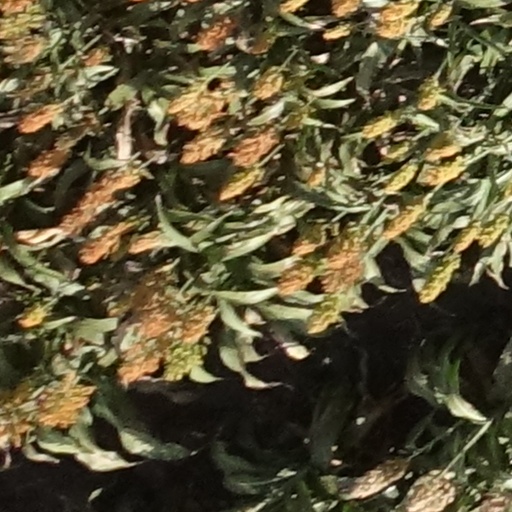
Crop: sorghum